Jeffrey Jones

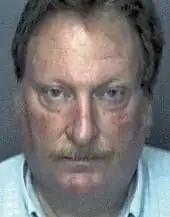
Jones's photo from the Florida Department of Law Enforcement's sex offender registry

Jones was arrested in 2002 for possession of child sexual abuse material and soliciting a 14-year-old boy to produce sexually explicit images between September 2000 to May 2001. Jones photographed the child, and paid him to pose nude on multiple occasions wearing a cowboy hat, with stuffed animals, and dressed as a Native American. Jones surrendered himself and was released on bond prior to arraignment. Jones pleaded not guilty to the possession charge and no contest to a charge of soliciting a minor. The victim initiated a separate civil action against Jones seeking damages and compensation. The misdemeanor charge of possession of child pornography was dropped following the no-contest plea. His attorney emphasized that there was no allegation of improper physical contact. His punishment was five years' probation, counseling, and the requirement to register as a sex offender. Jones is listed in sex offender registries in California and Florida.